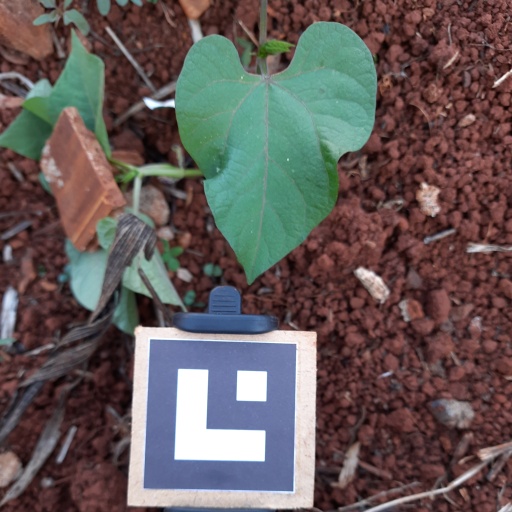
Observations: wavy surface, no eating holes, under shade